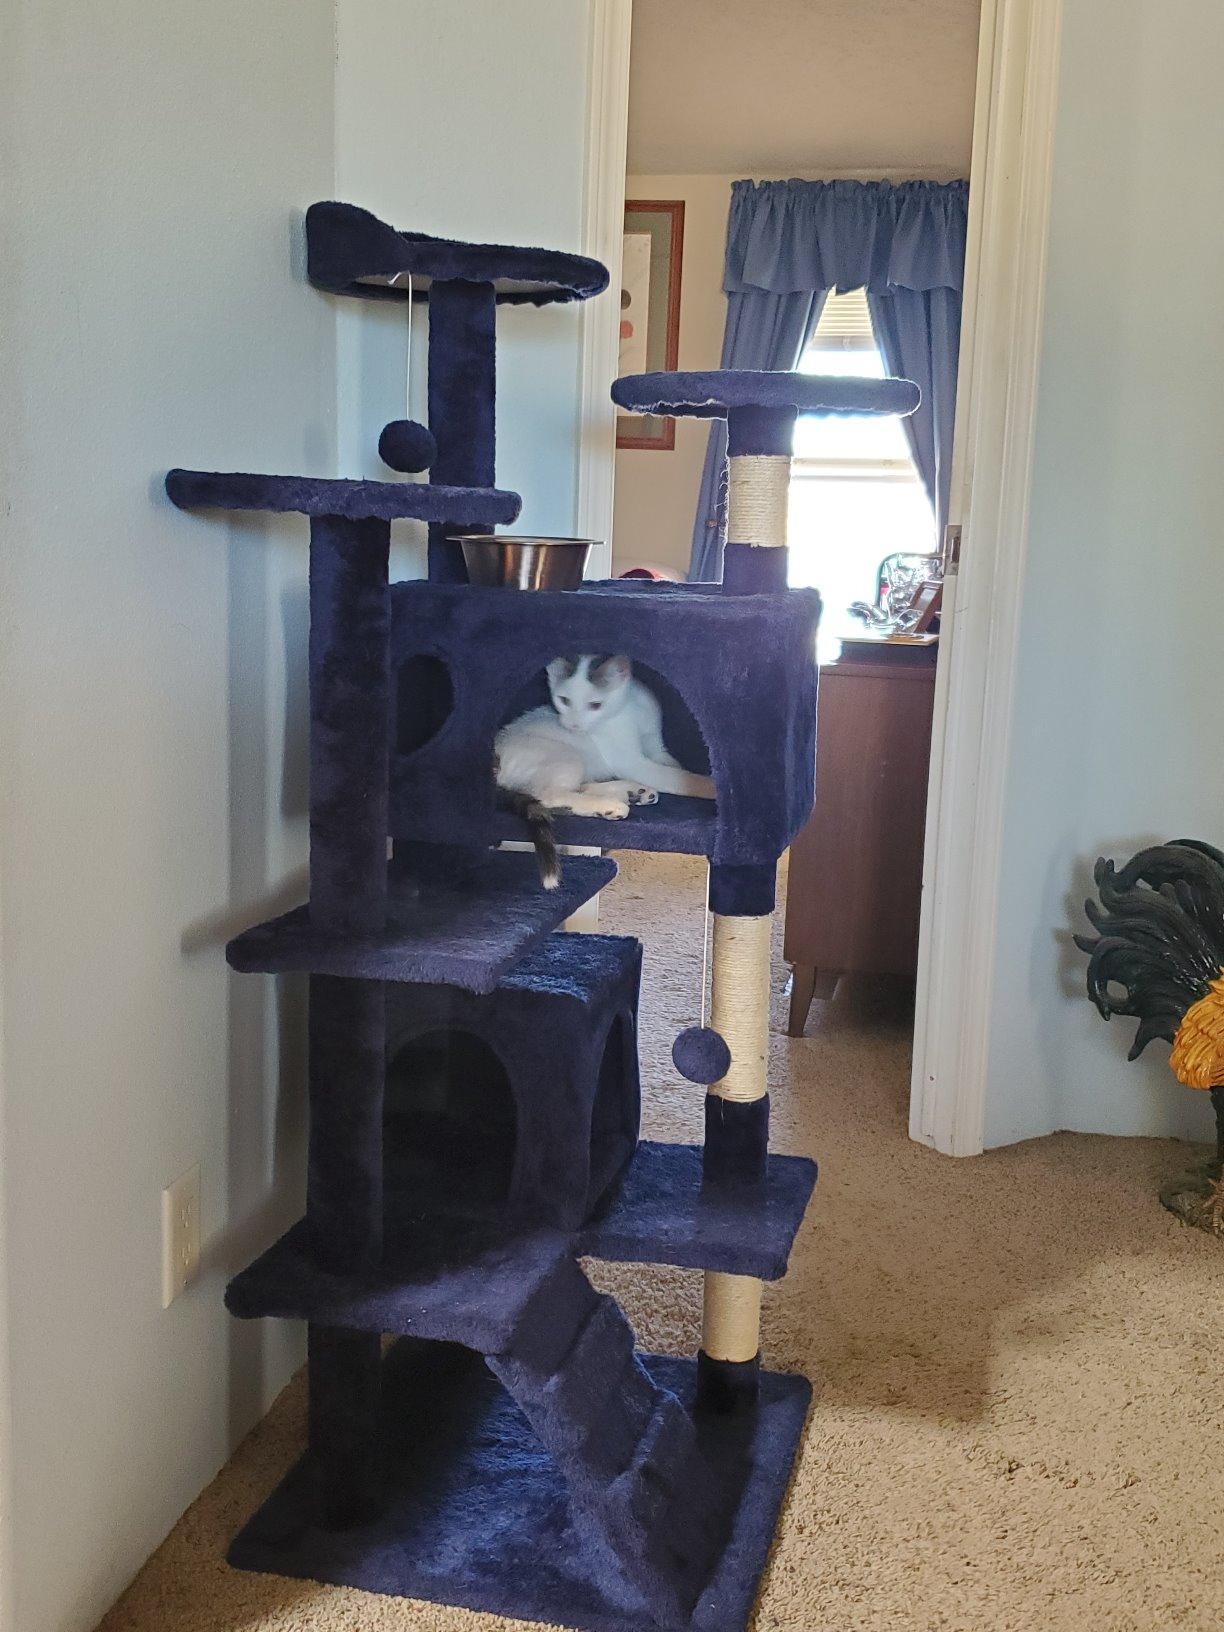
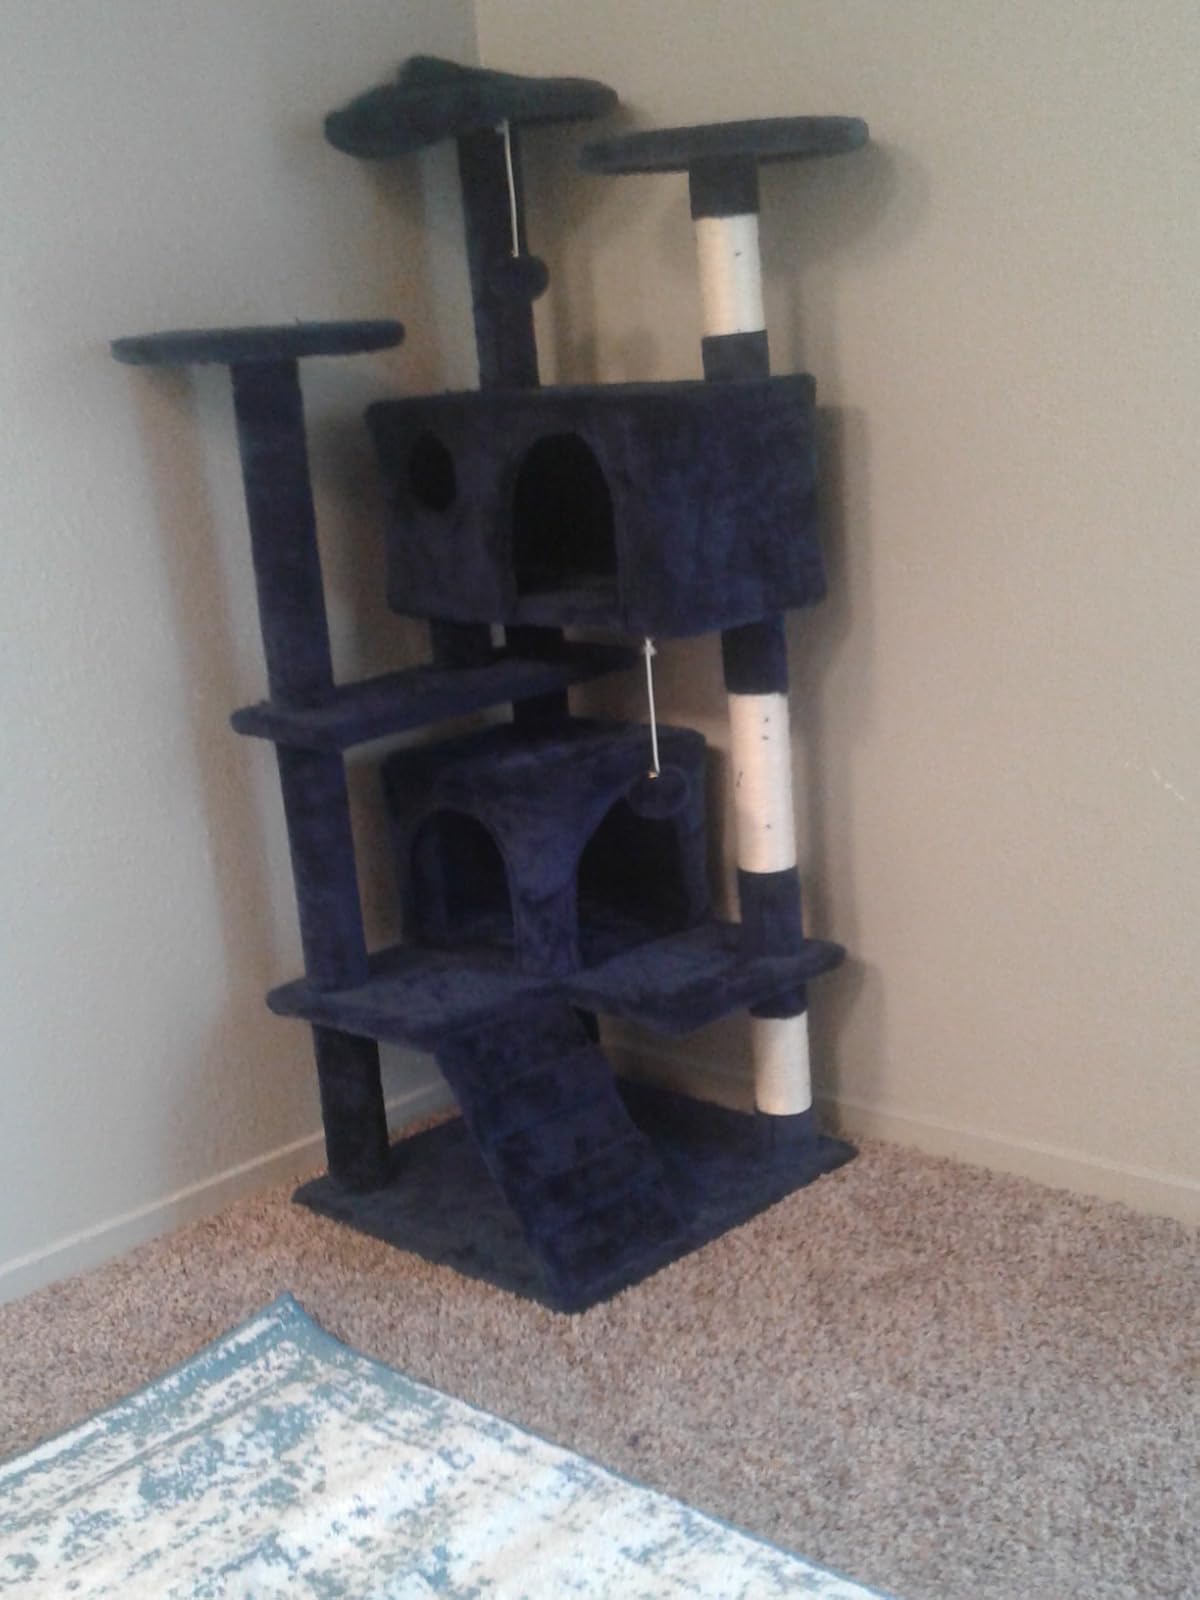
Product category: items_cat tree
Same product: yes